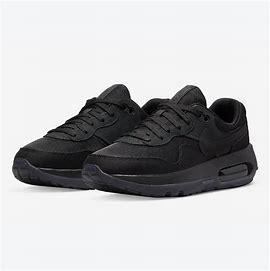
Brand: Nike
Model: Air Max Motif